Nicomedes Santa Cruz

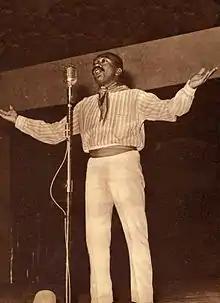
Nicomedes Santa Cruz singing.

Nicomedes Santa Cruz Gamarra (June 4, 1925 – February 5, 1992) was a Peruvian singer, songwriter and musicologist. He was primarily a "decimista" (or "decimero"), a singer of "décimas". He researched most forms of Afro-Peruvian music and dance, becoming the leading ethnomusicologist in Peru.